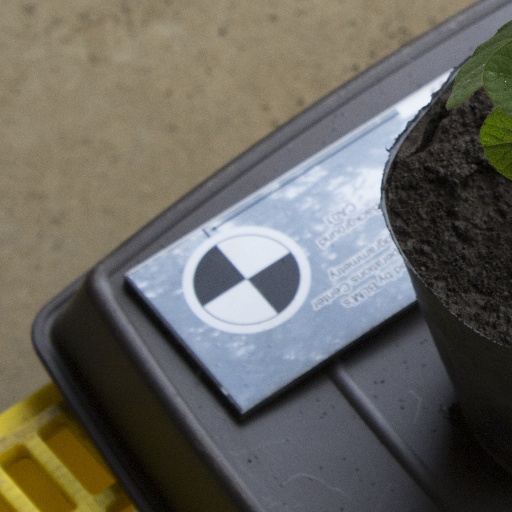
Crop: soybean